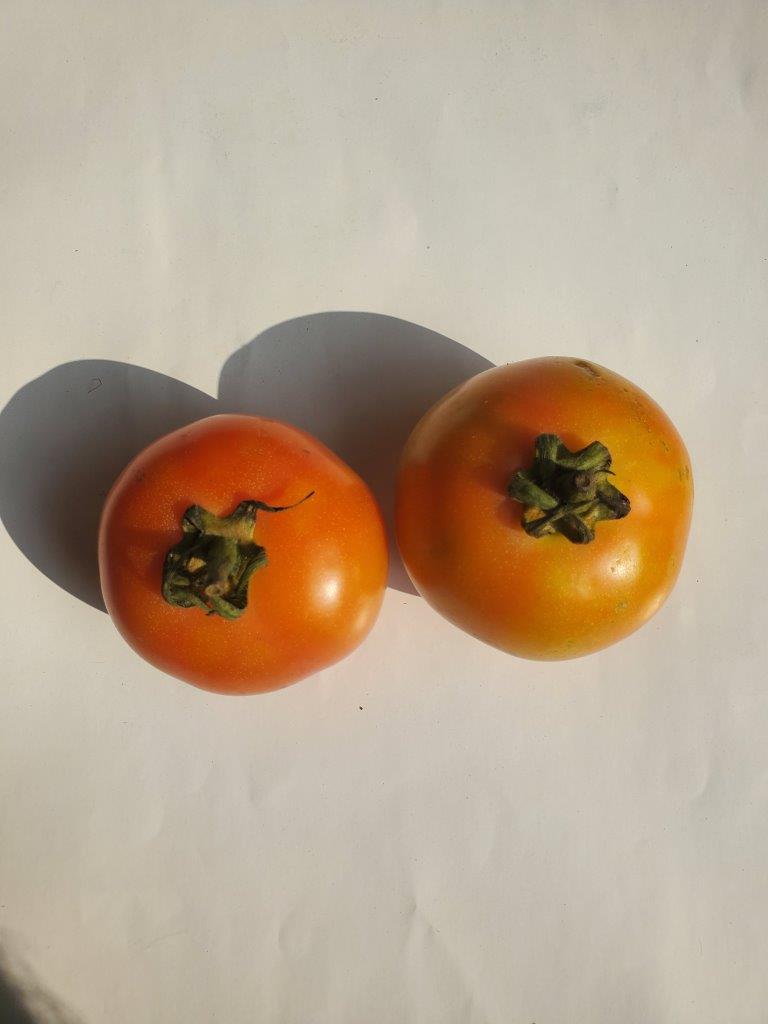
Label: Fresh